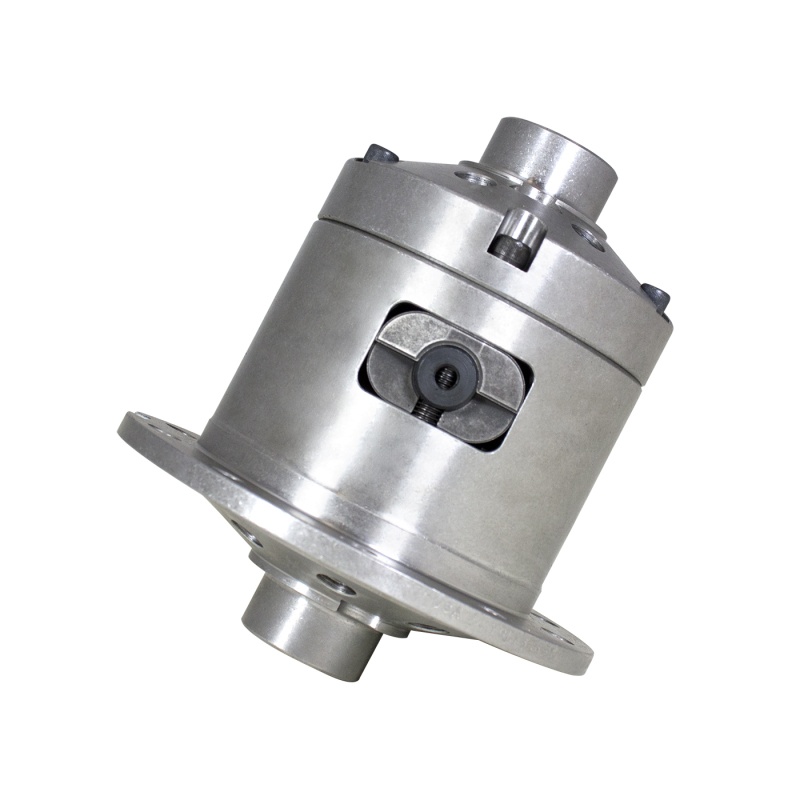
Yukon Gear Grizzly Locker / Ford 8.8in w/ 31 Splines
Everything about the Yukon Grizzly Locker is hardcore, its casing and gears, its advanced gear tooth design, and its impact on traction and performance. The Yukon Grizzly Locker is a mechanical positive-locking differential that’s engineered for rock crawling, serious trail running, off-road racing, and drag racing. The unit provides 100% power to both tires, while still allowing for disengagement while negotiating turns. The Yukon Grizzly Locker is a patented design that features innovations that make it tougher than the competition. Its inner clutch teeth have a larger radius at the base, which offers up to 350% greater strength versus back-cut designs. The Grizzly Locker’s larger teeth also resist breakage caused by shock-loading or catastrophic axle failure. It’s a serious piece of mechanical engineering for serious driving conditions. This Part Fits: Year Make Model Submodel 1983-1993 Ford Bronco Custom 1985-1996 Ford Bronco Eddie Bauer 1990-1996 Ford Bronco XL 1983 Ford Bronco XLS 1984-1992,1994-1996 Ford Bronco XLT 1983,1993 Ford Bronco XLT Lariat 1992 Ford Bronco XLT Nite 1995-1996 Ford Bronco XLT Sport 1992-2008,2010-2011 Ford Crown Victoria Base 2006-2009 Ford Crown Victoria Fleet 2002-2009 Ford Crown Victoria LWB 1992-2011 Ford Crown Victoria LX 2004-2006 Ford Crown Victoria LX Sport 1993-2011 Ford Crown Victoria Police Interceptor 1992-2005 Ford Crown Victoria S 2005 Ford Crown Victoria Special Edition 1992 Ford Crown Victoria Touring Sedan 1983 Ford E-100 Econoline Custom 1983 Ford E-100 Econoline XL 2003-2014 Ford E-150 Base 2006-2007 Ford E-150 Chateau 2006-2014 Ford E-150 XL 2006-2014 Ford E-150 XLT 1984-1986,1992-2002 Ford E-150 Econoline Base 1983,1987-1991 Ford E-150 Econoline Custom 1983-2000 Ford E-150 Econoline XL 1984-1986,1992-1998 Ford E-250 Econoline Base 1983,1987-1991 Ford E-250 Econoline Custom 1983-1998 Ford E-250 Econoline XL 1997-2001,2009-2010 Ford Expedition Eddie Bauer 2009-2010 Ford Expedition EL Eddie Bauer 2009-2014 Ford Expedition EL King Ranch 2009-2014 Ford Expedition EL Limited 2011-2014 Ford Expedition EL XL 2009-2014 Ford Expedition EL XLT 2009-2014 Ford Expedition King Ranch 2009-2014 Ford Expedition Limited 2011-2014 Ford Expedition XL 1997-2001,2009-2014 Ford Expedition XLT 1991-2001 Ford Explorer Eddie Bauer 1995 Ford Explorer Expedition 1993-2001 Ford Explorer Limited 2000-2001 Ford Explorer Postal 1991-2000 Ford Explorer Sport 1991-1999 Ford Explorer XL 2000-2001 Ford Explorer XL Fleet 1999-2001 Ford Explorer XLS 1991-2001 Ford Explorer XLT 2005 Ford Explorer Sport Trac Adrenalin 2001 Ford Explorer Sport Trac Base 2007-2010 Ford Explorer Sport Trac Limited 2002 Ford Explorer Sport Trac XL 2003-2005 Ford Explorer Sport Trac XLS 2003-2005,2007-2010 Ford Explorer Sport Trac XLT 1983-1986,1997-2000 Ford F-150 Base 1987-1992 Ford F-150 Custom 1995-1996 Ford F-150 Eddie Bauer 2007-2008 Ford F-150 FX2 2004-2014 Ford F-150 FX4 2000-2003,2006-2008 Ford F-150 Harley-Davidson Edition 2001-2003,2005-2017 Ford F-150 King Ranch 1997-2017 Ford F-150 Lariat 2011 Ford F-150 Lariat Limited 1993-1995,1999-2003 Ford F-150 Lightning 2008,2013-2014,2016-2017 Ford F-150 Limited 2009-2017 Ford F-150 Platinum 2017 Ford F-150 Raptor 1995-1996 Ford F-150 Special 2016-2017 Ford F-150 SSV 2004-2014 Ford F-150 STX 2010-2014 Ford F-150 SVT Raptor 2008 Ford F-150 THE 60TH ANNIVERSARY EDITION 1983-2017 Ford F-150 XL 1983 Ford F-150 XLS 1983-1984,1993-2017 Ford F-150 XLT 1985-1992 Ford F-150 XLT Lariat 1978-1982 Ford Fairmont Base 1978-1983 Ford Fairmont Futura 1981,1983 Ford Fairmont S 1979-1980 Ford Granada Base 1979-1980 Ford Granada ESS 1979-1980 Ford Granada Ghia 1981-1982 Ford Granada GL 1981-1982 Ford Granada GLX 1981-1982 Ford Granada L 1979-1986 Ford LTD Base 1983-1986 Ford LTD Brougham 1979-1986 Ford LTD Country Squire 1986 Ford LTD Country Squire LX 1980-1986 Ford LTD Crown Victoria 1986 Ford LTD Crown Victoria LX 1979 Ford LTD Landau 1985 Ford LTD LX Brougham 1980-1982 Ford LTD S 1987-1991 Ford LTD Crown Victoria Base 1987-1991 Ford LTD Crown Victoria LX 1987-1991 Ford LTD Crown Victoria S 1979-1981,1994-2014 Ford Mustang Base 2012-2013 Ford Mustang Boss 302 2008-2009 Ford Mustang Bullitt 1981 Ford Mustang Cobra 1979-1981 Ford Mustang Ghia 1982-1983 Ford Mustang GL 1982-1983 Ford Mustang GLX 1982-2014 Ford Mustang GT 2001 Ford Mustang GT Bullitt 1984 Ford Mustang GT-350 20th Anniversary 1995 Ford Mustang GTS 1982-1984 Ford Mustang L 1984-1993 Ford Mustang LX 2003-2004 Ford Mustang Mach 1 2007-2008 Ford Mustang Shelby GT 2007-2014 Ford Mustang Shelby GT500 2008-2009 Ford Mustang Shelby GT500KR 1984-1986 Ford Mustang SVO 1993-1999,2001,2003-2004 Ford Mustang SVT Cobra 2003 Ford Mustang SVT Cobra 10th Anniversary 1993,1995,2000 Ford Mustang SVT Cobra R 1983 Ford Mustang Turbo GT 1990-1992 Ford Ranger Custom 2001-2005 Ford Ranger Edge 1998-2002 Ford Ranger EV 2005-2009 Ford Ranger FX4 2002 Ford Ranger Postal 1990-1992 Ford Ranger S 1990 Ford Ranger S Plus 1993-1998 Ford Ranger Splash 1991-1993,1997,2006-2011 Ford Ranger Sport 1990-1997,2005-2007 Ford Ranger STX 2004 Ford Ranger Tremor 1993-2011 Ford Ranger XL 1995 Ford Ranger XL Sport 1990-2011 Ford Ranger XLT 1987-1988 Ford Thunderbird Base 1987-1988 Ford Thunderbird LX 1987-1988 Ford Thunderbird Sport 1987-1988 Ford Thunderbird Turbo 2003-2005 Lincoln Aviator Base 1979-1980,1982-1987 Lincoln Continental Base 1982-1987 Lincoln Continental Givenchy 1982 Lincoln Continental Signature 1983-1985 Lincoln Continental Valentino 2006-2008 Lincoln Mark LT Base 1980-1983 Lincoln Mark VI Base 1982-1983 Lincoln Mark VI Bill Blass 1982 Lincoln Mark VI Givenchy 1982-1983 Lincoln Mark VI Pucci 1982-1983 Lincoln Mark VI Signature 1984-1987 Lincoln Mark VII Base 1984-1992 Lincoln Mark VII Bill Blass 1984-1992 Lincoln Mark VII LSC 1984-1985 Lincoln Mark VII Versace 1996 Lincoln Mark VIII Anniversary 1993-1995,1997-1998 Lincoln Mark VIII Base 1995-1998 Lincoln Mark VIII LSC 1998-2002,2009-2014 Lincoln Navigator Base 2009-2014 Lincoln Navigator L 1996 Lincoln Town Car Anniversary 1981-1999 Lincoln Town Car Base 1982-2003 Lincoln Town Car Cartier 2001-2003 Lincoln Town Car Cartier L 1990-1995 Lincoln Town Car Cypress 2006-2007 Lincoln Town Car Designer Series 1990-2010 Lincoln Town Car Executive 2001-2011 Lincoln Town Car Executive L 2003 Lincoln Town Car Executive Protection Series 1993 Lincoln Town Car Jack Nicklaus 2004-2006 Lincoln Town Car Protection Series 1982-2007 Lincoln Town Car Signature 2005-2011 Lincoln Town Car Signature L 2005-2011 Lincoln Town Car Signature Limited 1989 Lincoln Town Car Signature SE 1990-1995,1997 Lincoln Town Car Touring Edition 1994 Lincoln Town Car Tournament Edition 2004 Lincoln Town Car Ultimate 2004 Lincoln Town Car Ultimate L 1994-1996,2002,2005-2007 Mazda B3000 Base 2001-2007 Mazda B3000 DS 1994-1996,1998-2001,2003-2004 Mazda B3000 SE 1998,2000 Mazda B3000 SX 1999-2000 Mazda B3000 Troy Lee 1997,2002-2007 Mazda B4000 Base 1994-1996 Mazda B4000 LE 1994-2001,2003-2007 Mazda B4000 SE 2000 Mazda B4000 Troy Lee 1992-1994 Mazda Navajo DX 1991-1994 Mazda Navajo LX 1986 Mercury Capri 5.0 1979-1983 Mercury Capri Base 1982-1983 Mercury Capri Black Magic 1983 Mercury Capri Crimson Cat 1979-1980 Mercury Capri Ghia 1981-1986 Mercury Capri GS 1982-1983 Mercury Capri L 1982-1985 Mercury Capri RS 1984 Mercury Capri RS Turbo 1979,1981-1986 Mercury Cougar Base 1982 Mercury Cougar GS 1982-1988 Mercury Cougar LS 1979-1982,1984-1988 Mercury Cougar XR-7
Brand: Yukon Gear & Axle
Category: Vehicles & Parts > Vehicle Parts & Accessories > Motor Vehicle Parts > Motor Vehicle Transmission & Drivetrain Parts > Differentials